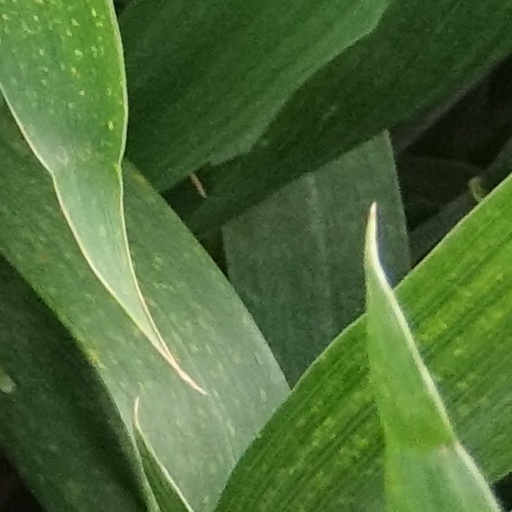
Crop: wheat